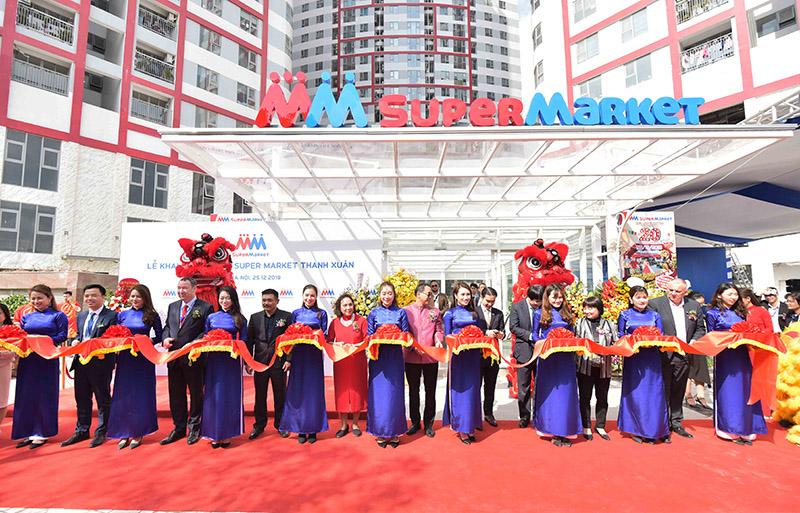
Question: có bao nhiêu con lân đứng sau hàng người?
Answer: có hai con lân đứng sau hàng người